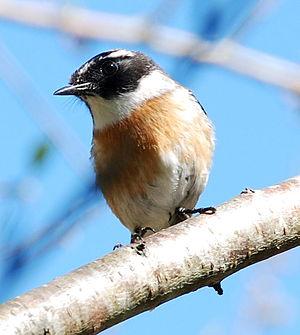
tec tec male
La Réunion est une île de l'Ouest de l'océan Indien dans l'hémisphère sud ainsi qu'un département d'outre-mer français.
Comme beaucoup d'îles voisines telles que Madagascar, La Réunion présente un fort taux d'endémisme, même animal.